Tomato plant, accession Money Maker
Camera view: tilt-top (135 deg); turntable rotation: 270 degrees
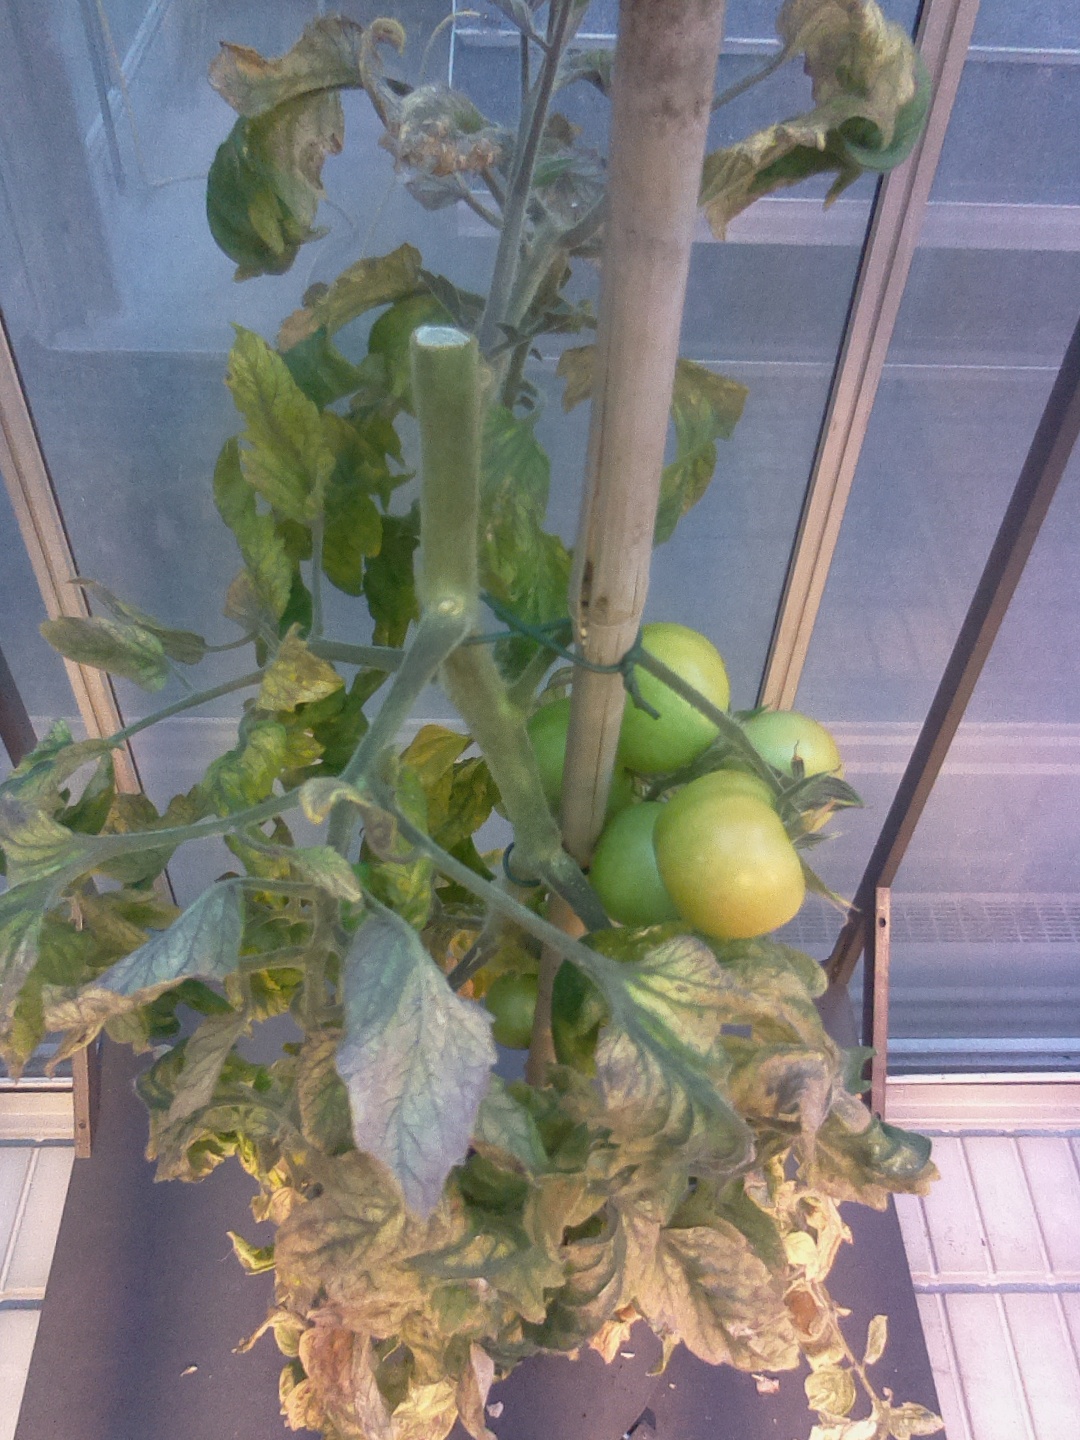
BBCH growth stage 79: 90% -100% of final fruit size